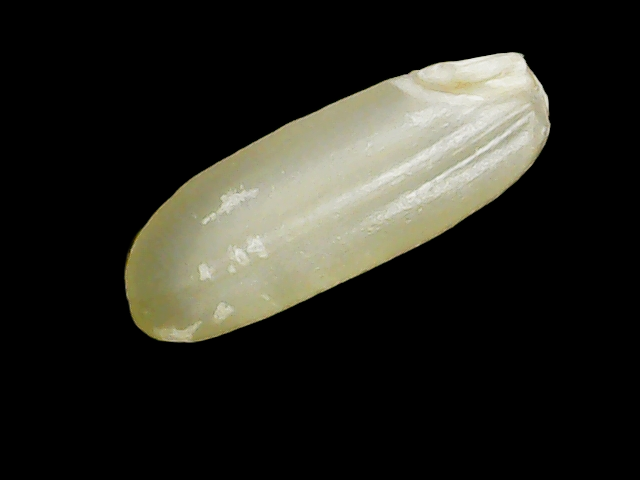
Rice variety: Binadhan23